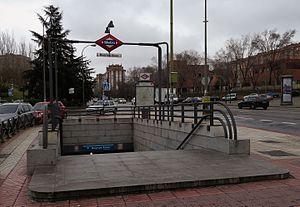
Buenos Aires est une station de la ligne 1 du métro de Madrid, en Espagne.